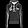
Label: Pullover